Annie Hall

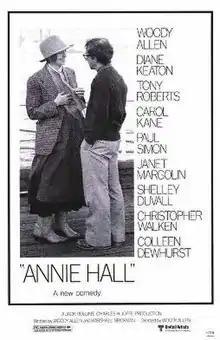
Theatrical release poster

Annie Hall is a 1977 American satirical romantic comedy-drama film directed by Woody Allen from a screenplay written by Allen and Marshall Brickman, and produced by Allen's manager, Charles H. Joffe. The film stars Allen as Alvy Singer, who tries to figure out the reasons for the failure of his relationship with the eponymous female lead, played by Diane Keaton in a role written specifically for her.